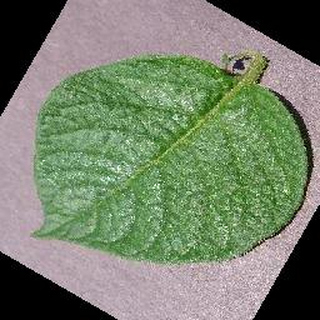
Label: healthy_potato